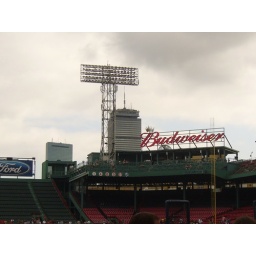
Right field with the Prudential Center and Hancock building in the background